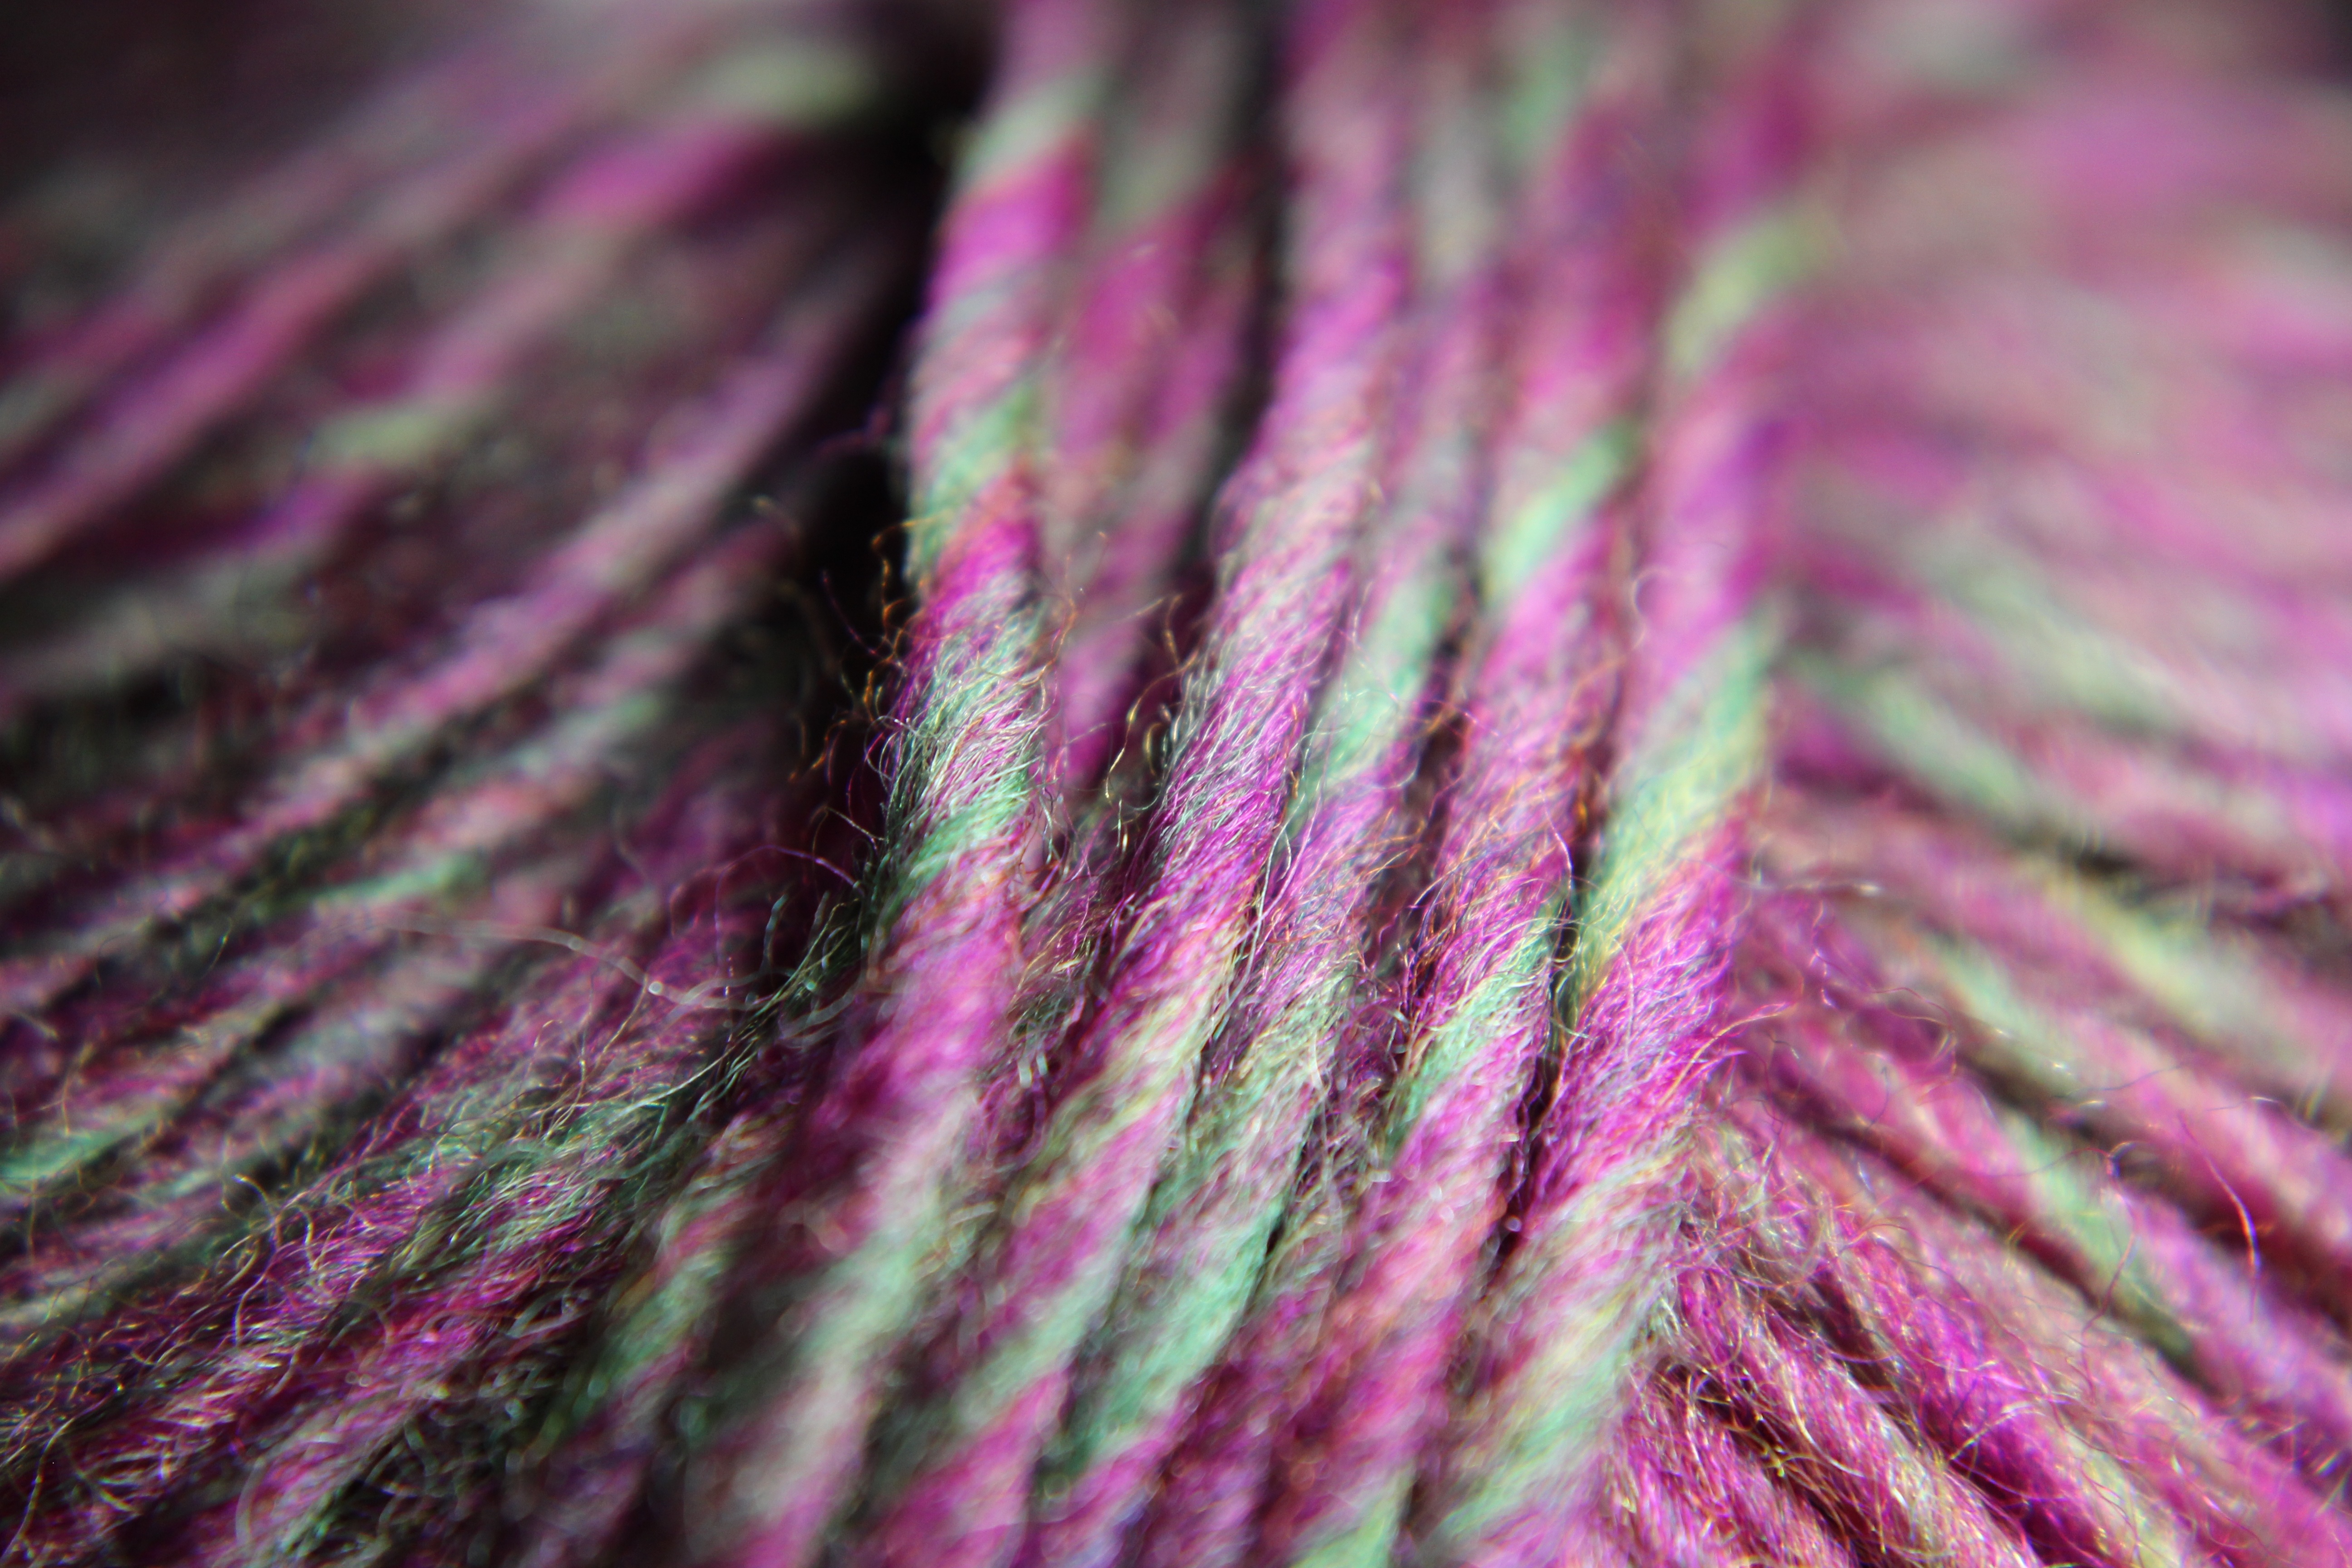
creative, plant, leaf, flower, purple, petal, green, color, colorful, knit, pink, wool, material, thread, close up, crochet, textile, violet, hobby, macro photography, handarbeiten, wollkn ul, plant stem